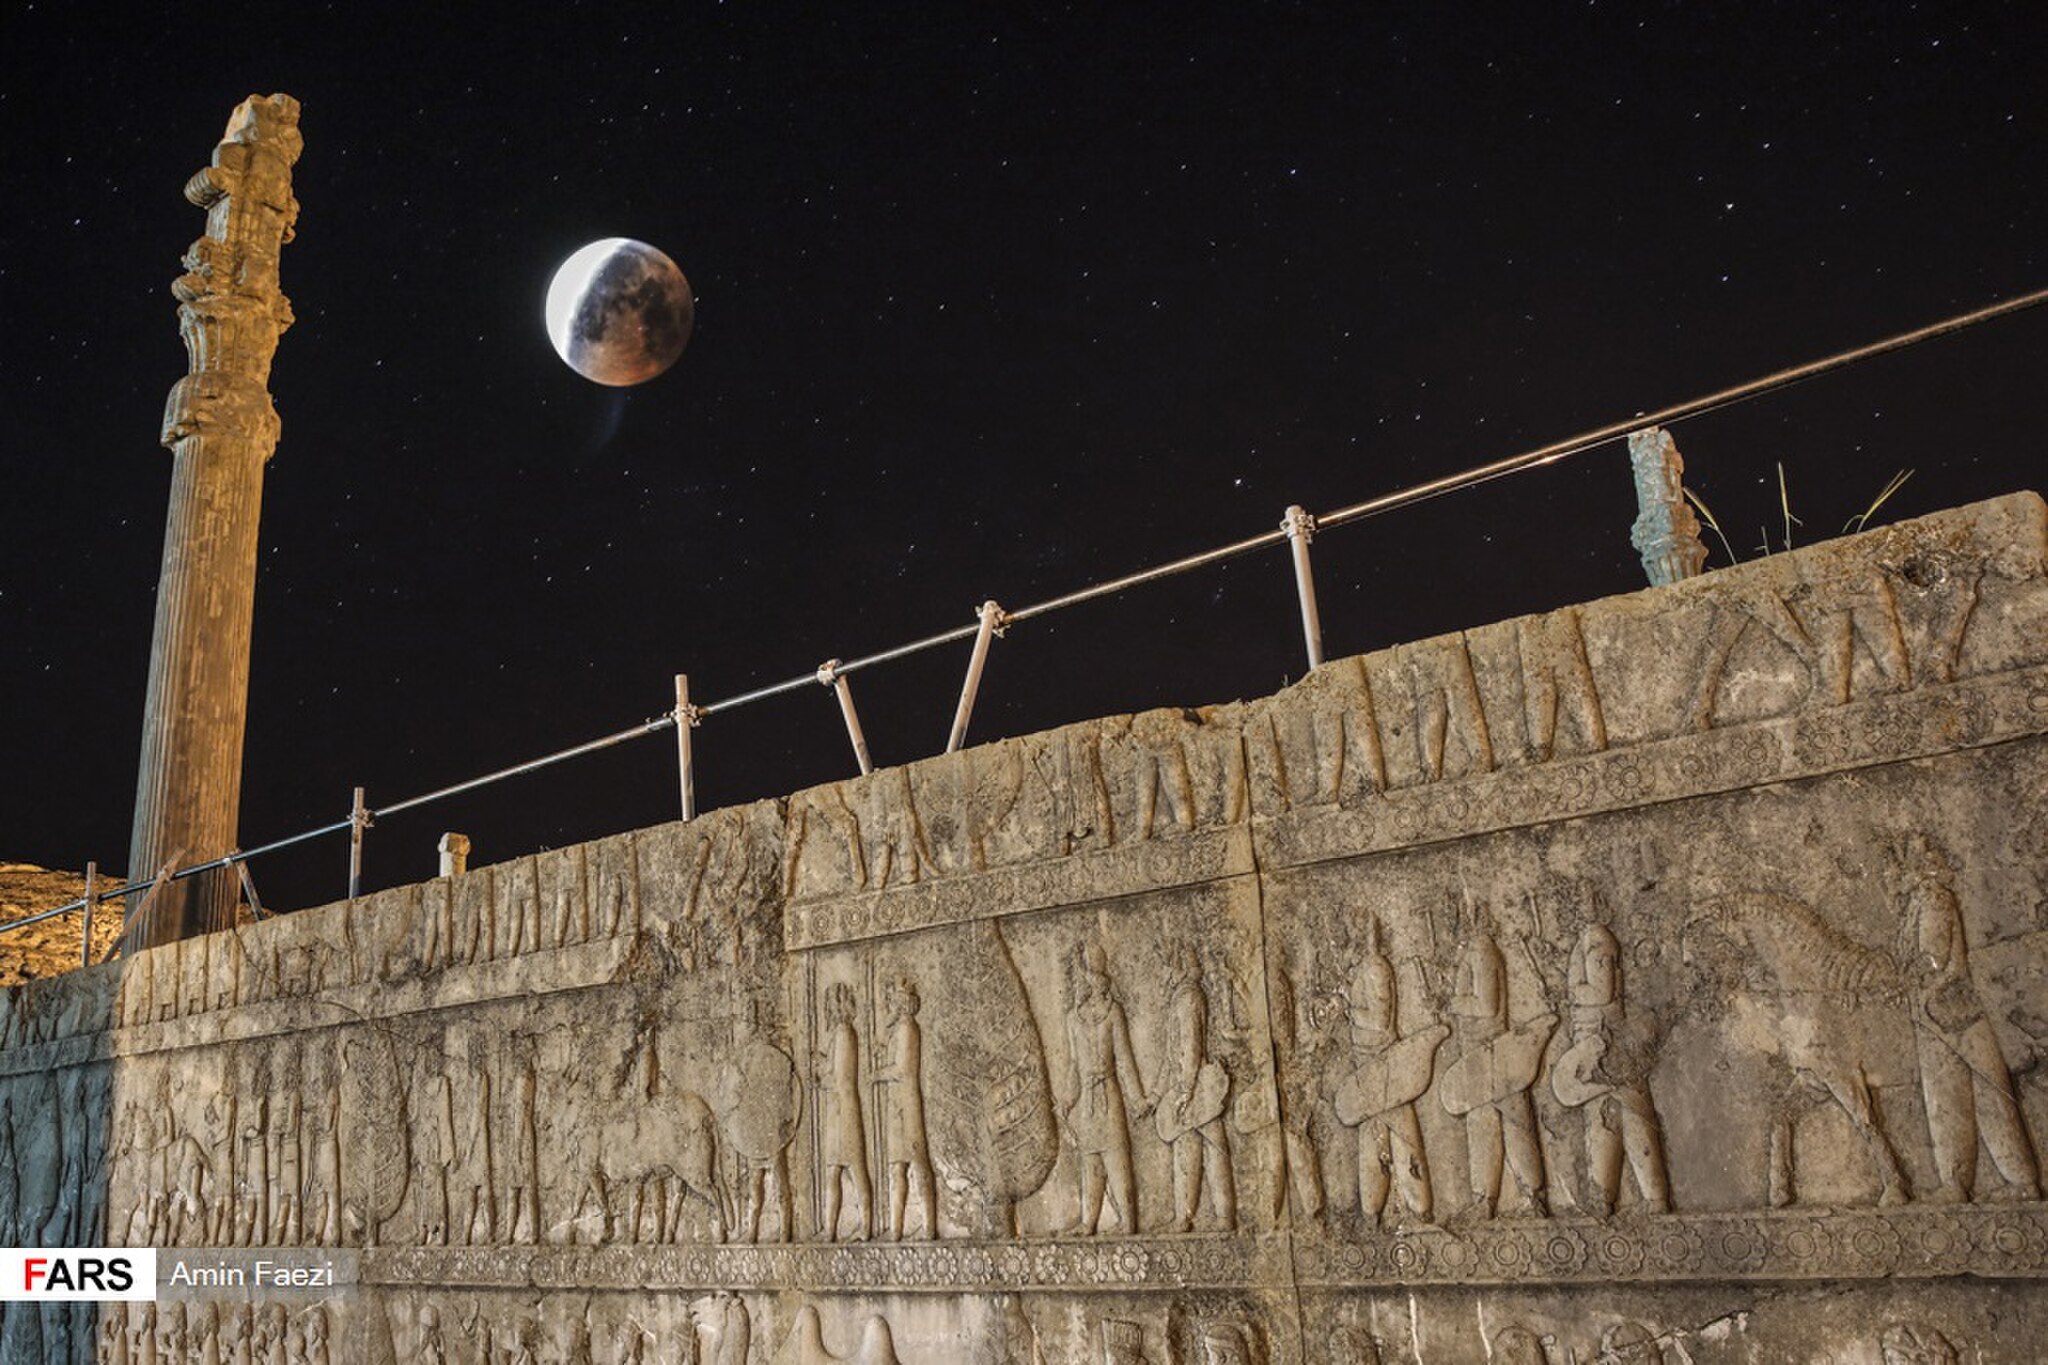
Title: Total Lunar Eclipse of 2018 July 27 in Persepolis 22
Description: طولانی‌ترین ماه‌گرفتگی قرن در تخت‌جمشید طولانی‌ترین خسوف کامل در یک قرن اخیر، شامگاه جمعه پنجم مرداد ۹۷ از ساعت ۲۱:۴۴ آغاز و تا ساعت ۰۳:۵۷ بامداد روز شنبه ادامه داشت. این ماه‌گرفتگی با چشم غیرمسلح و در بخش‌های بزرگی از ایران، استرالیا، آسیا، آفریقا، اروپا و آمریکای جنوبی قابل رؤیت بود. عکاس خبرگزاری فارس این خسوف تاریخی را از منظر مجموعه تاریخی تخت‌جمشید به تصویر کشیده است
Date: 2018-07-28
Categories: Files from external sources with reviewed licenses, Photographs from farsnews.ir, Lunar eclipse of 2018 July 27 in Persepolis, Apadana northern stairs